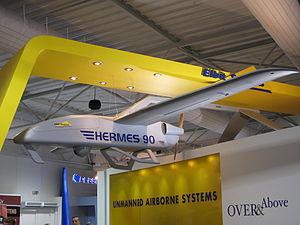
Drone Hermes 90 du constructeur Elbit au salon du Bourget 2009